Tropical Storm Andrea (2013)

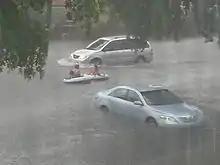
Flooding from Tropical Storm Andrea in northeastern Miami-Dade County.

Of the ten tornadoes in Florida, three were spawned in the southern portions of the state. In The Acreage, an EF1 tornado caused minor to moderate roof damage to several homes, mainly in the form of shingles and roof covering torn off. Numerous trees were uprooted or snapped near the trunk, along with several branches falling; this resulted in broken windows in several homes. At one home, the garage door was damaged, causing the door to blow in, which in turn led to the roof being damaged above the garage. An 85-year-old woman was injured after being struck by a falling branch of an oak tree, which broke through her bedroom window. A few vehicles were moved from their original locations, while a boat was flipped on its side. Another tornado in Belle Glade damaged an awning and downed trees and several power lines. Further south, an EF0 tornado touched down in Broward County and entered Palm Beach County before lifting back up; it resulted in no damage.